Barbara Cooper (artist)

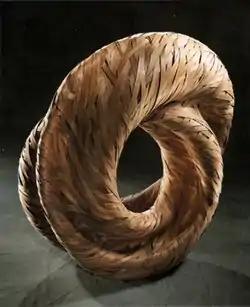
Barbara Cooper, "Cyclus", wood and glue, 44" x 46" x 26", 1994.

Barbara Cooper (born 1949) is an American artist whose practice encompasses abstract sculpture, public and installation art, drawing and set design. She is most known for her sculpture, which emphasizes process, handcraft, and its basis in natural forms and processes of transformation, such as growth, protection and regeneration. Critic Polly Ullrich writes that "Cooper's hand-intensive art is an art of condensation" that takes "the flow of time and growth as a subject"; that quality often leads writers to align Cooper with postminimalism. John Brunetti describes her work as "sinuous, tactile sculptures [that] quietly juxtapose conceptual and formal dichotomies, among them the organic and man-made, the feminine and the masculine, movement and stasis."